Jan Schaefer

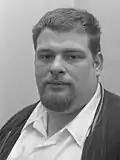
Schaefer in 1971

Johannes Lodewijk Nicolaas "Jan" Schaefer (16 March 1940 – 30 January 1994) was a Dutch politician and community organiser who served as State Secretary for Housing and Spatial Planning from 1973 to 1977 under Joop den Uyl's cabinet. He was a member of the Communist Party of the Netherlands (CPN) until 1965, before he joined the Labour Party (PvdA) in 1969. Schaefer was first elected to the House of Representatives in the 1971 general election, where held a seat with interruptions until 1990, dealing with matters around urban renewal, urban planning, spatial planning, public housing and community development. He also served as an alderman in the municipal executive of Amsterdam from 1978 to 1986, in charge of housing. His utterances on these issues "In gelul kan je niet wonen" ("You can't live in bullshit") and "Is dit beleid of is hierover nagedacht?" ("Is this policy or has this been thought through?") became catchphrases.